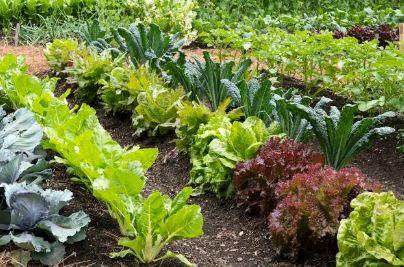
Mboga za aina tofauti tofauti zinaonekana kuwa zimepandwa mboga hizo ni kama vile kabegi pia kuna sukuma wiki na pia mboga hizo zimetapakaa na zimepangwa kwa mstari moja katika shamba.